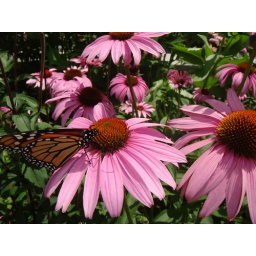
This picture was taken in Nelson Rockefeller Park in Downtown Manhattan. The butterfly was spotted by my nine year old cousin!